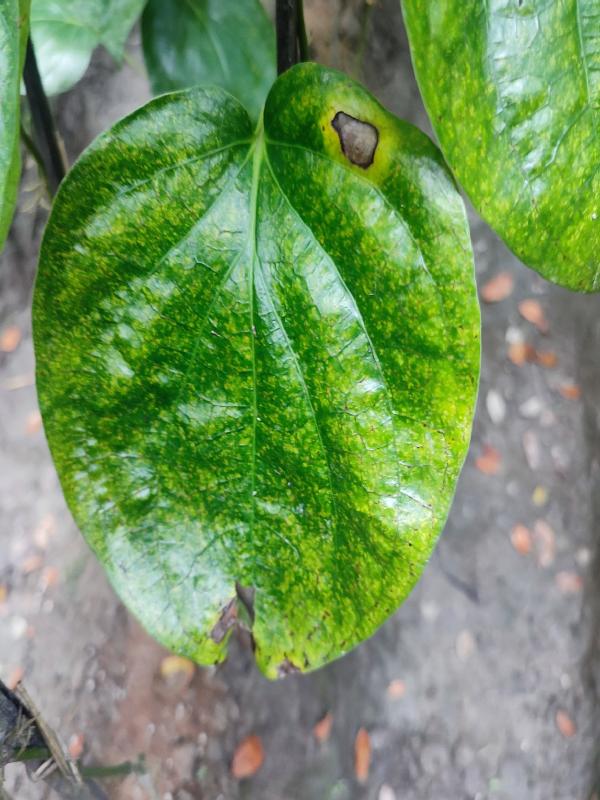
Label: Bacterial_Leaf_Disease